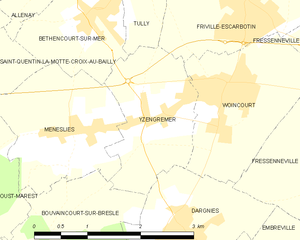
Carte des communes françaises Yzengremer